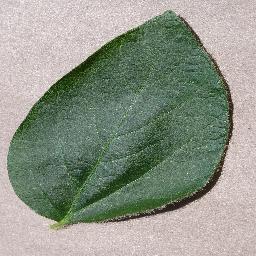
Label: Soybean___healthy